Boulder–Deer Creek Pass

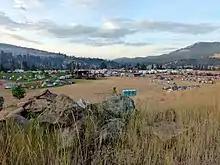
2015 Kettle Complex Fire evacuees at Kettle Falls

The route was first used as a wagon route up Boulder Creek, with conversion to an automobile pass happening in the 1920s. Summer work during 1924 was noted to have included grading and extension of the road in conjunction with extension of the road through Orient south towards Barstow. In the early years of the pass the route was closed during the winters due to snow. In the 1928-1929 winter, the pass was closed due to snow and poor road conditions until opening in on May 10, 1929. In 1938 only the lower sections of the pass on the east and west end were snow free as of April 23.